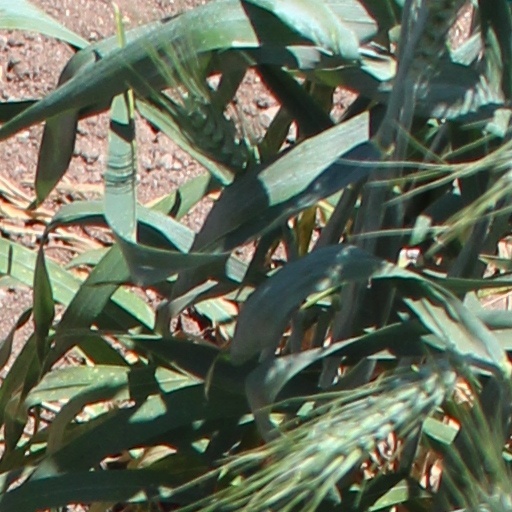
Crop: wheat